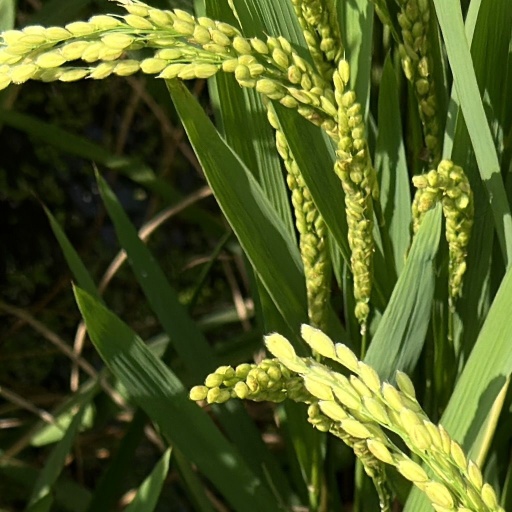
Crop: rice